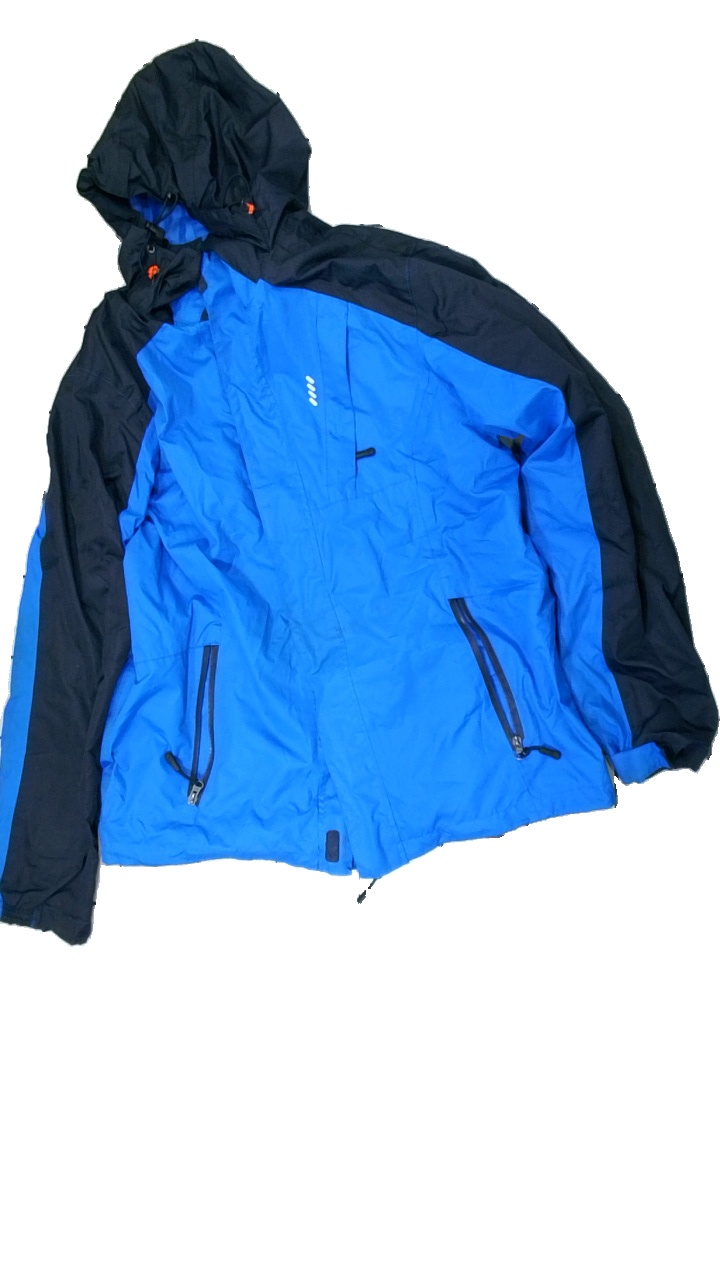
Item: Outerwear (Unisex)
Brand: Crivit
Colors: Blue, Black
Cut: Regular
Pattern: Logo print
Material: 100% poly
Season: All
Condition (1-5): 3
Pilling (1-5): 3
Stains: Major
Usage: Export
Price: <50